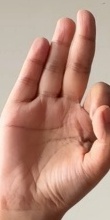
ASL sign: F